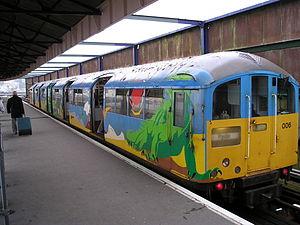
Un train dans la gare de Ryde Pier Head